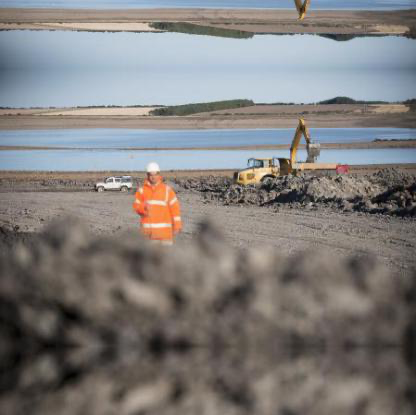
Objects in the image:
label: helmet